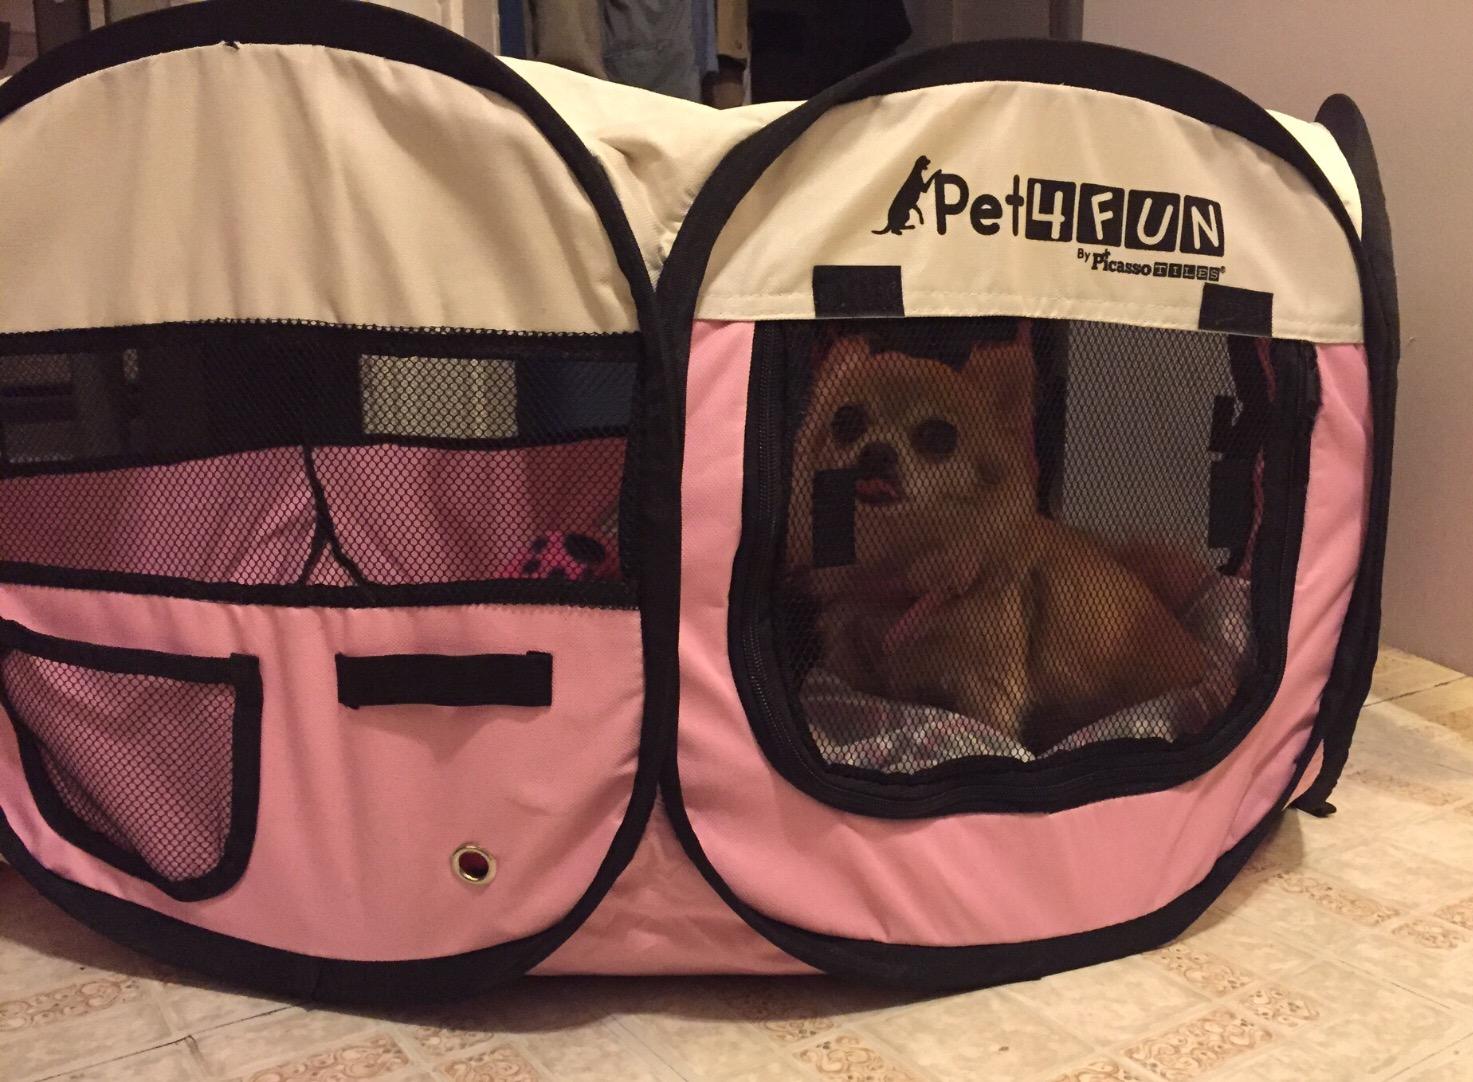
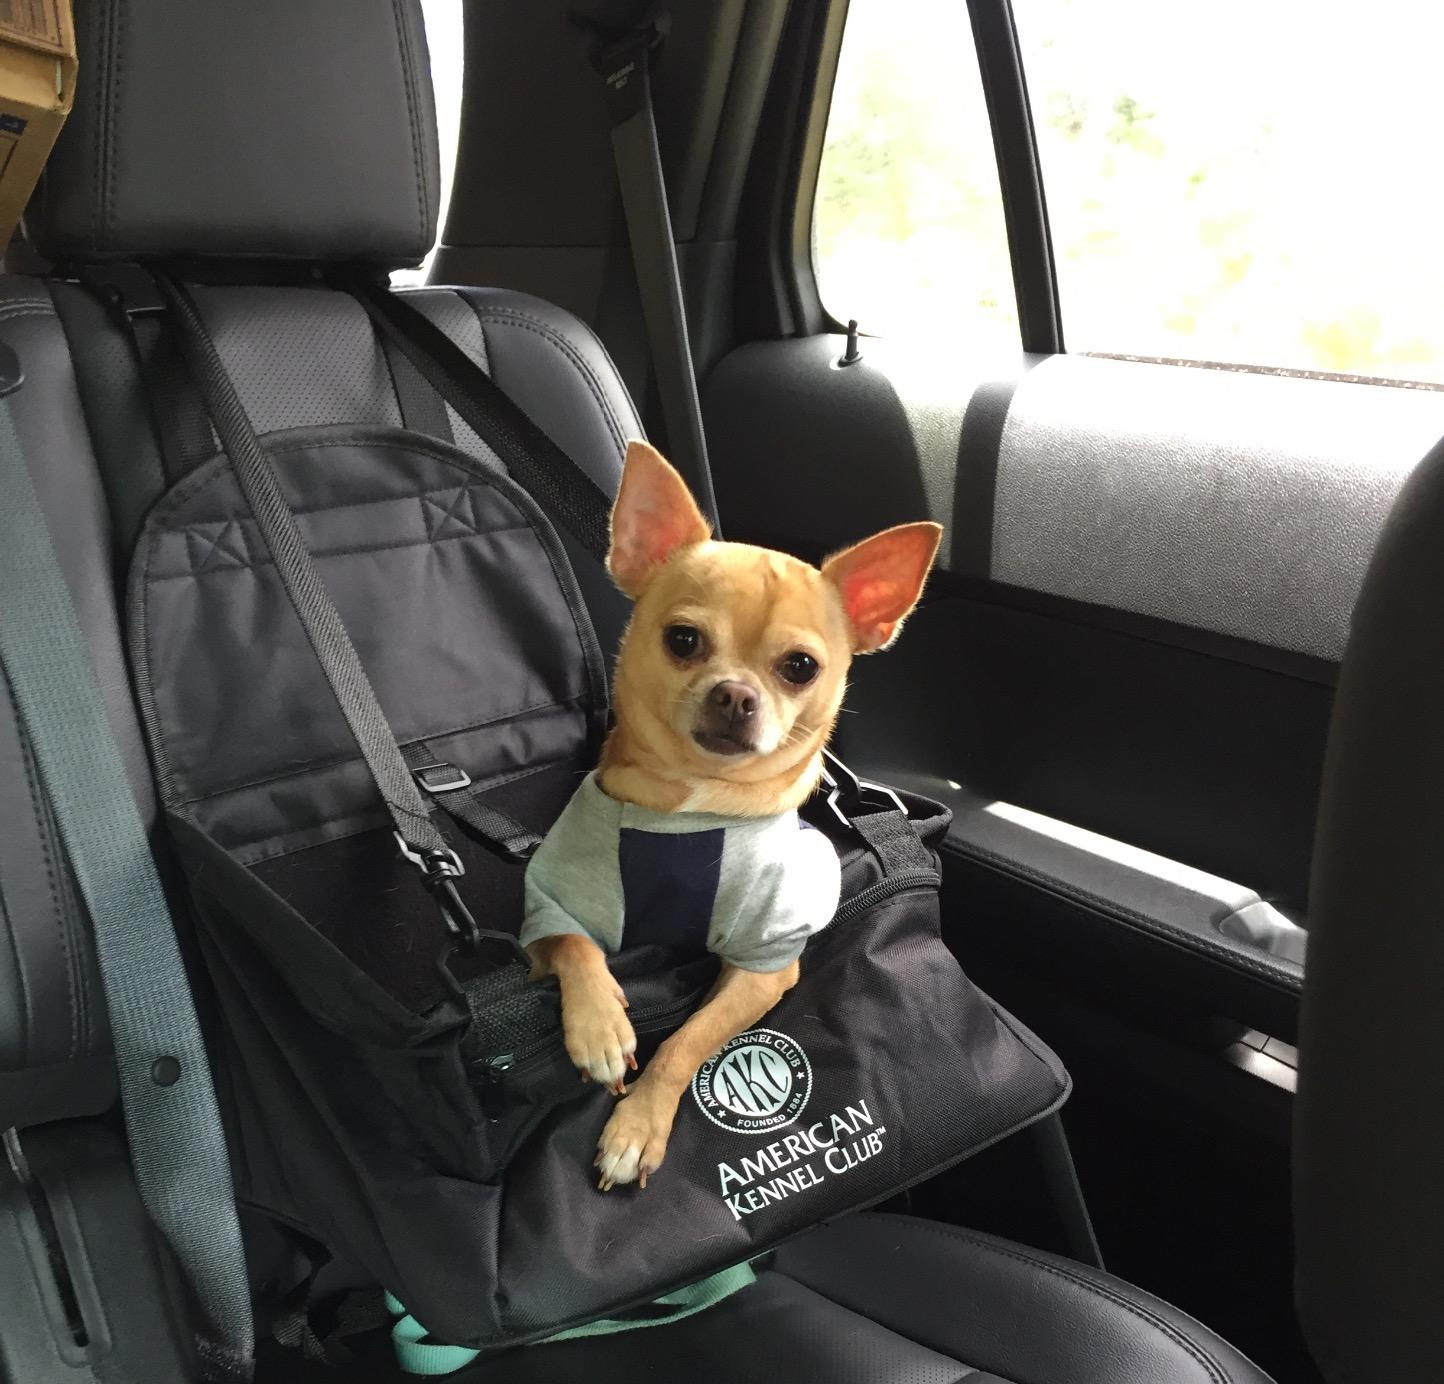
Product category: items_kennel
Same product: no